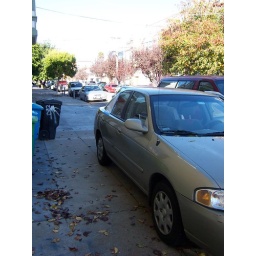
So we moved the car to the sidewalk in front of the house to clean it up.